Giovanni d'Alemagna

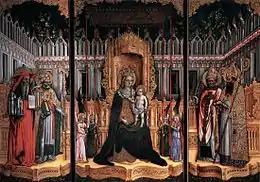
Enthroned Madonna with Child and Saints Gregory and Jerome (left), Ambrose and Augustine (right) Triptych by Giovanni d'Alemagna and Antonio Vivarini (1446), Gallerie dell'Accademia

He was the tutor of Quirizio da Murano, the exact date is unknown today.